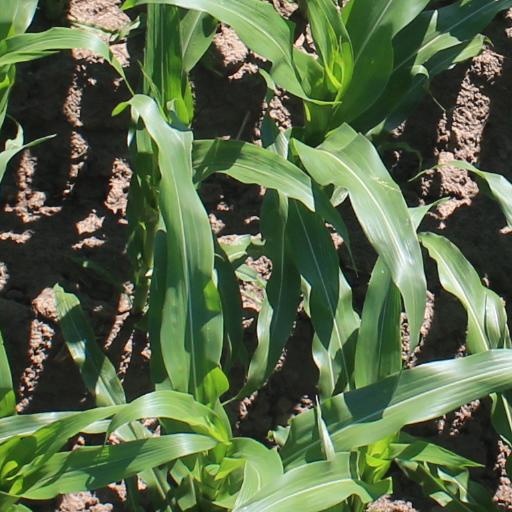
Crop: maize; corn